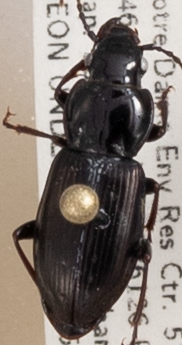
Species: Pterostichus pensylvanicus
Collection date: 2018-05-30
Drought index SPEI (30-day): -1.45
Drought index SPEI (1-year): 0.39
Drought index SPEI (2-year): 2.09